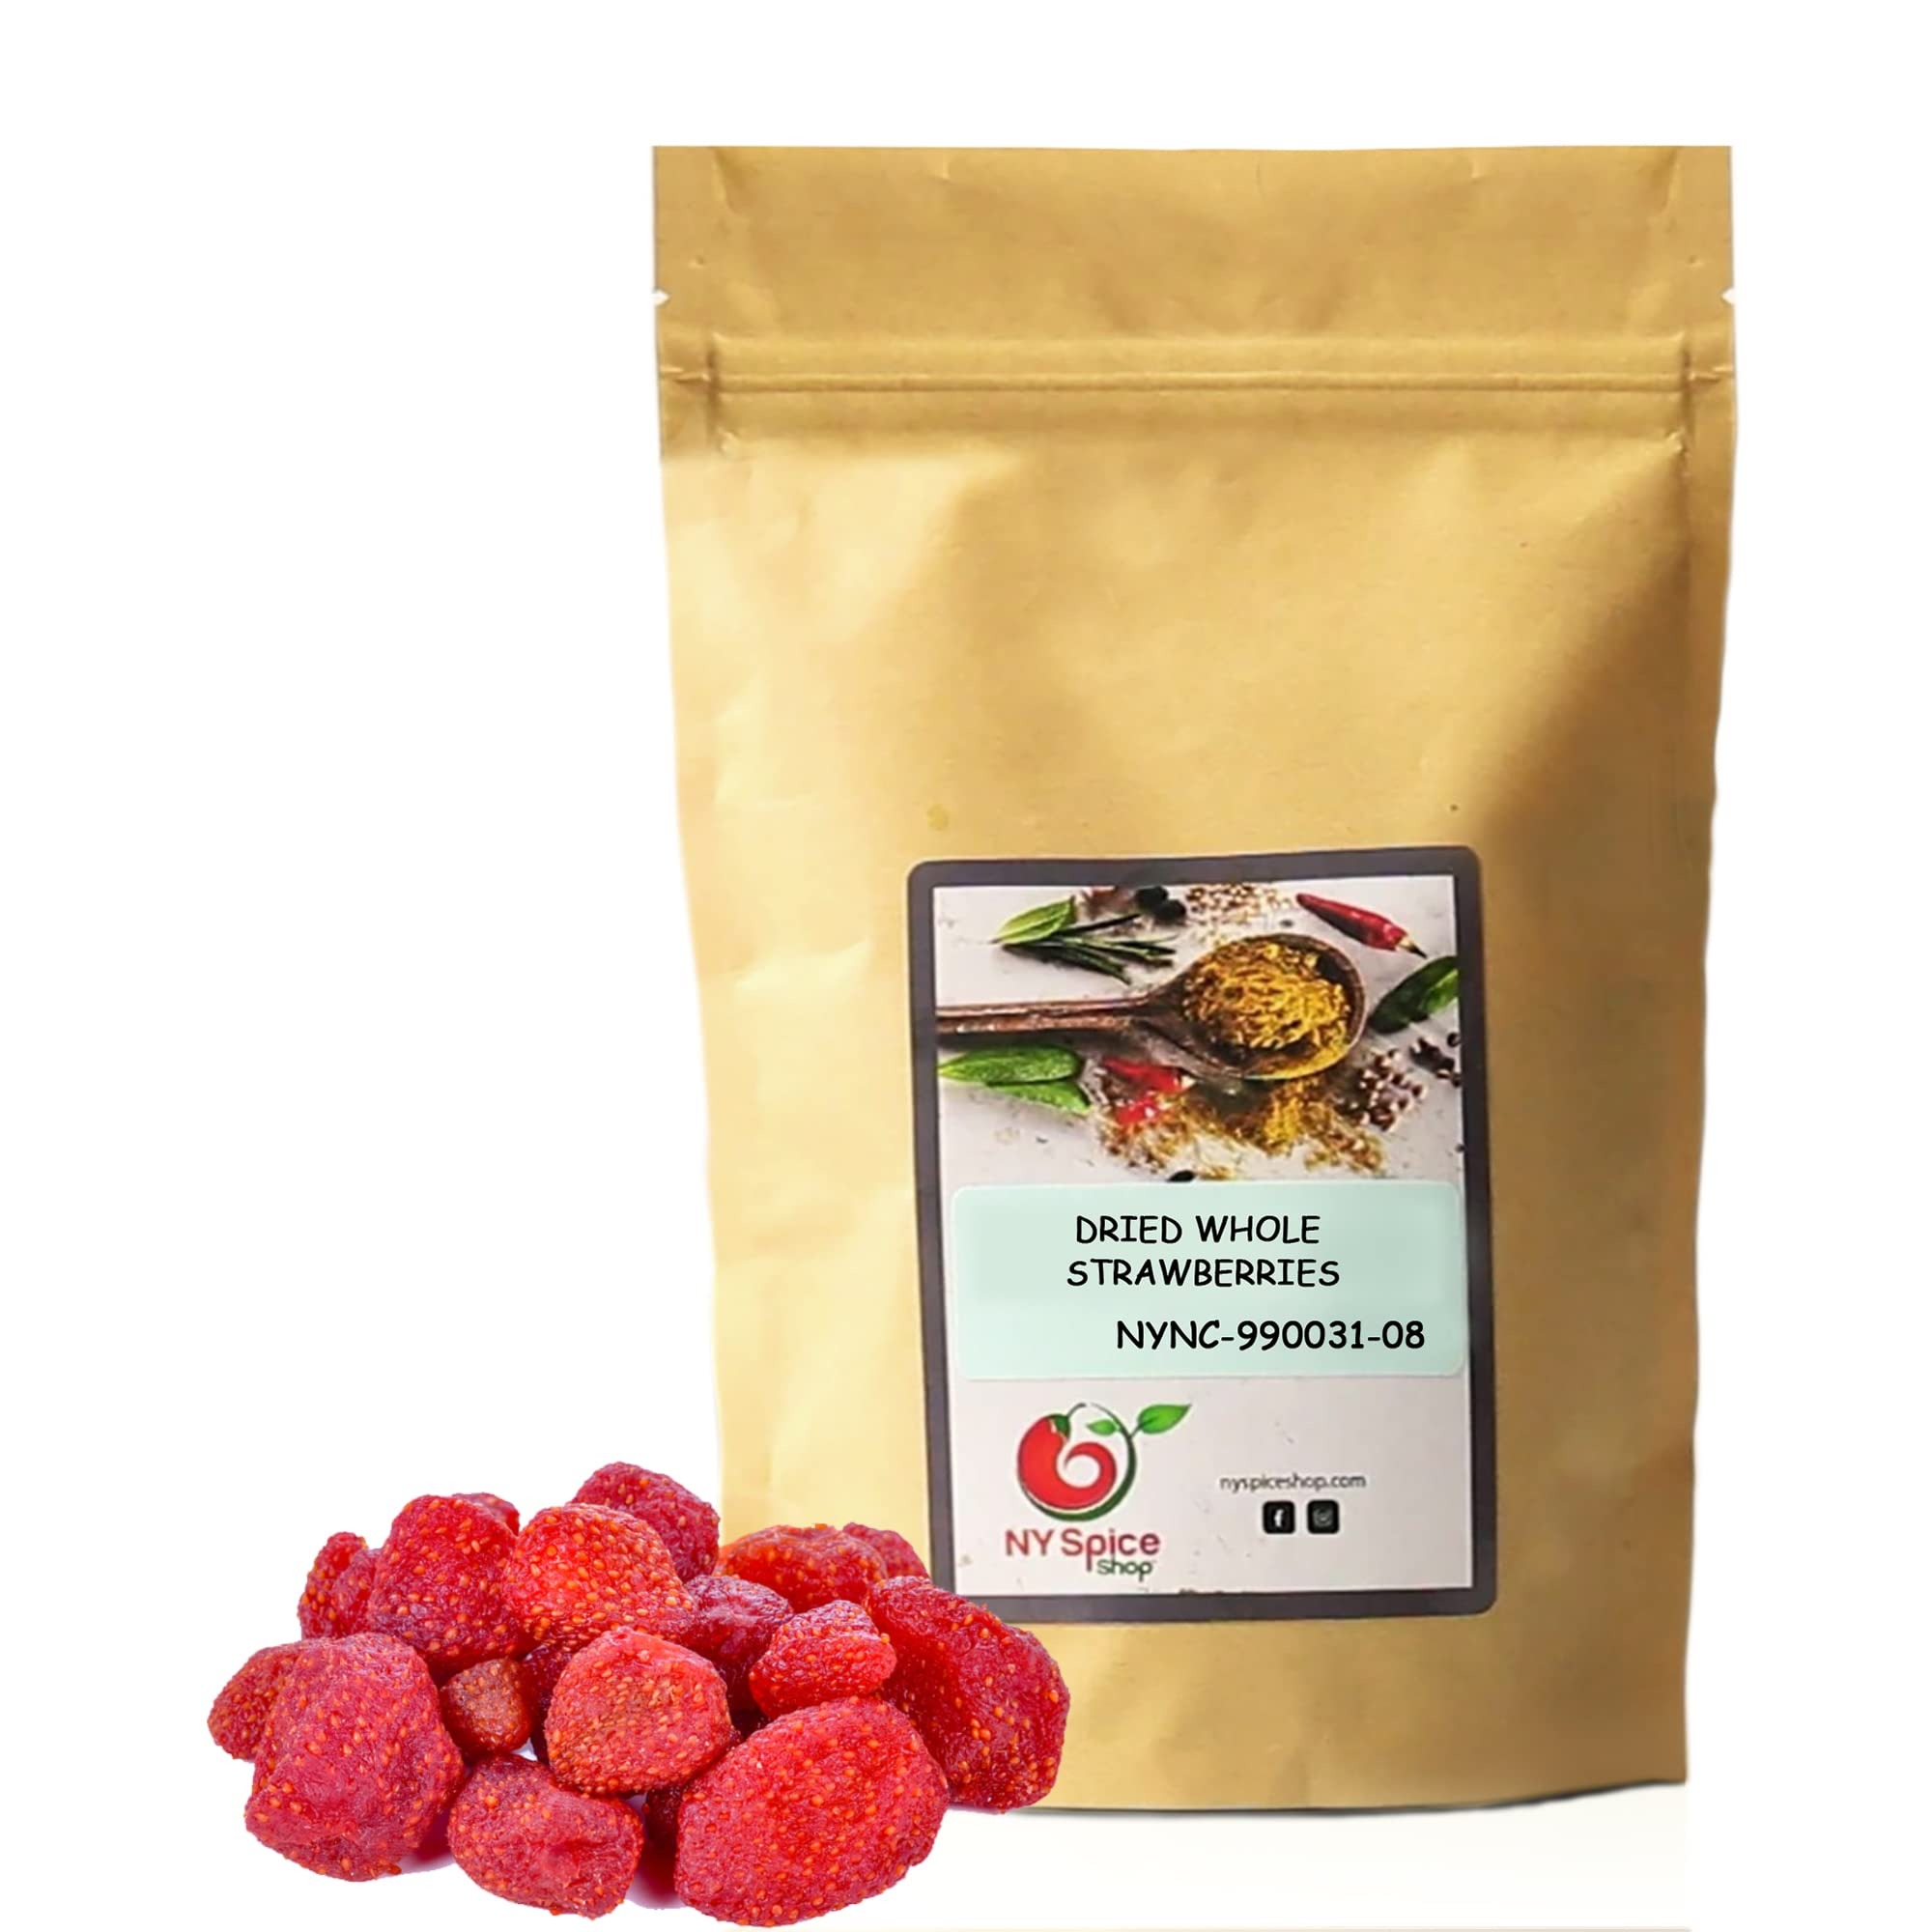
Item Name: NY SPICE SHOP Dried Whole Strawberry – 8 Ounces Dried Fancy Strawberries – Natural Dry Fruits - Crunchy & Naturally Whole Dried Strawberry - Healthy Snacks for Kids and Adults
Bullet Point 1: INGREDIENTS LIST OF DRIED WHOLE STRAWBERRY - Natural Sour Cherries. ** (MAY CONTAIN OCCASIONAL PIT FRAGMENT) ** Packaged in the same facility as peanuts, tree nuts, wheat, soy, and milk products.
Bullet Point 2: NATURAL DRY FRUITS, CRUNCHY & NATURALLY WHOLE DRIED STRAWBERRY - Tasty whole strawberries unsliced strawberry chips. Embrace your sweet tooth with these unique sweet treats. Strawberries are carefully dried to the ideal moisture level to preserve their great taste and flavour. Your family is going to love Great Value Freeze Dried Strawberry Fruit Crisps. Snack out of the bag or use with meals or camping.
Bullet Point 3: DRIED WHOLE CANDIED STRAWBERRIES - Perfect with yogurt, granola, and oatmeal and ice cream and excellent when added to salads. Great source of essential vitamins and minerals.
Bullet Point 4: HEALTHY SNACKS FOR KIDS AND ADULTS - Ripest and tastiest fresh strawberry selected to bring you delicious crispy crunchiest, the perfect sweet snacks. Fruity in flavour and also chewy and tender in texture. Sweet, satisfying snack and an ingredient in baking biscuits, muffins, cakes, scones and bread. Lovely and sweet snacks for you. Also great for recipes.
Bullet Point 5: STORAGE INSTRUCTION FOR NY SPICE SHOP STRAWBERRIES - Flavor, flavor, flavor! Our infused dried strawberries have wonderful, natural strawberry flavor and they are available all year round. After opening your pouch, place them in an airtight or heavy-duty plastic bag to keep freshness locked in. Freeze-dried fruit better than dehydrated strawberries. Frozen strawberries retain all of taste, smell, texture and nutritional values.
Product Description: NY SPICE SHOP Dried Whole Strawberry
Value: 8.0
Unit: Ounce

Price: 10.99